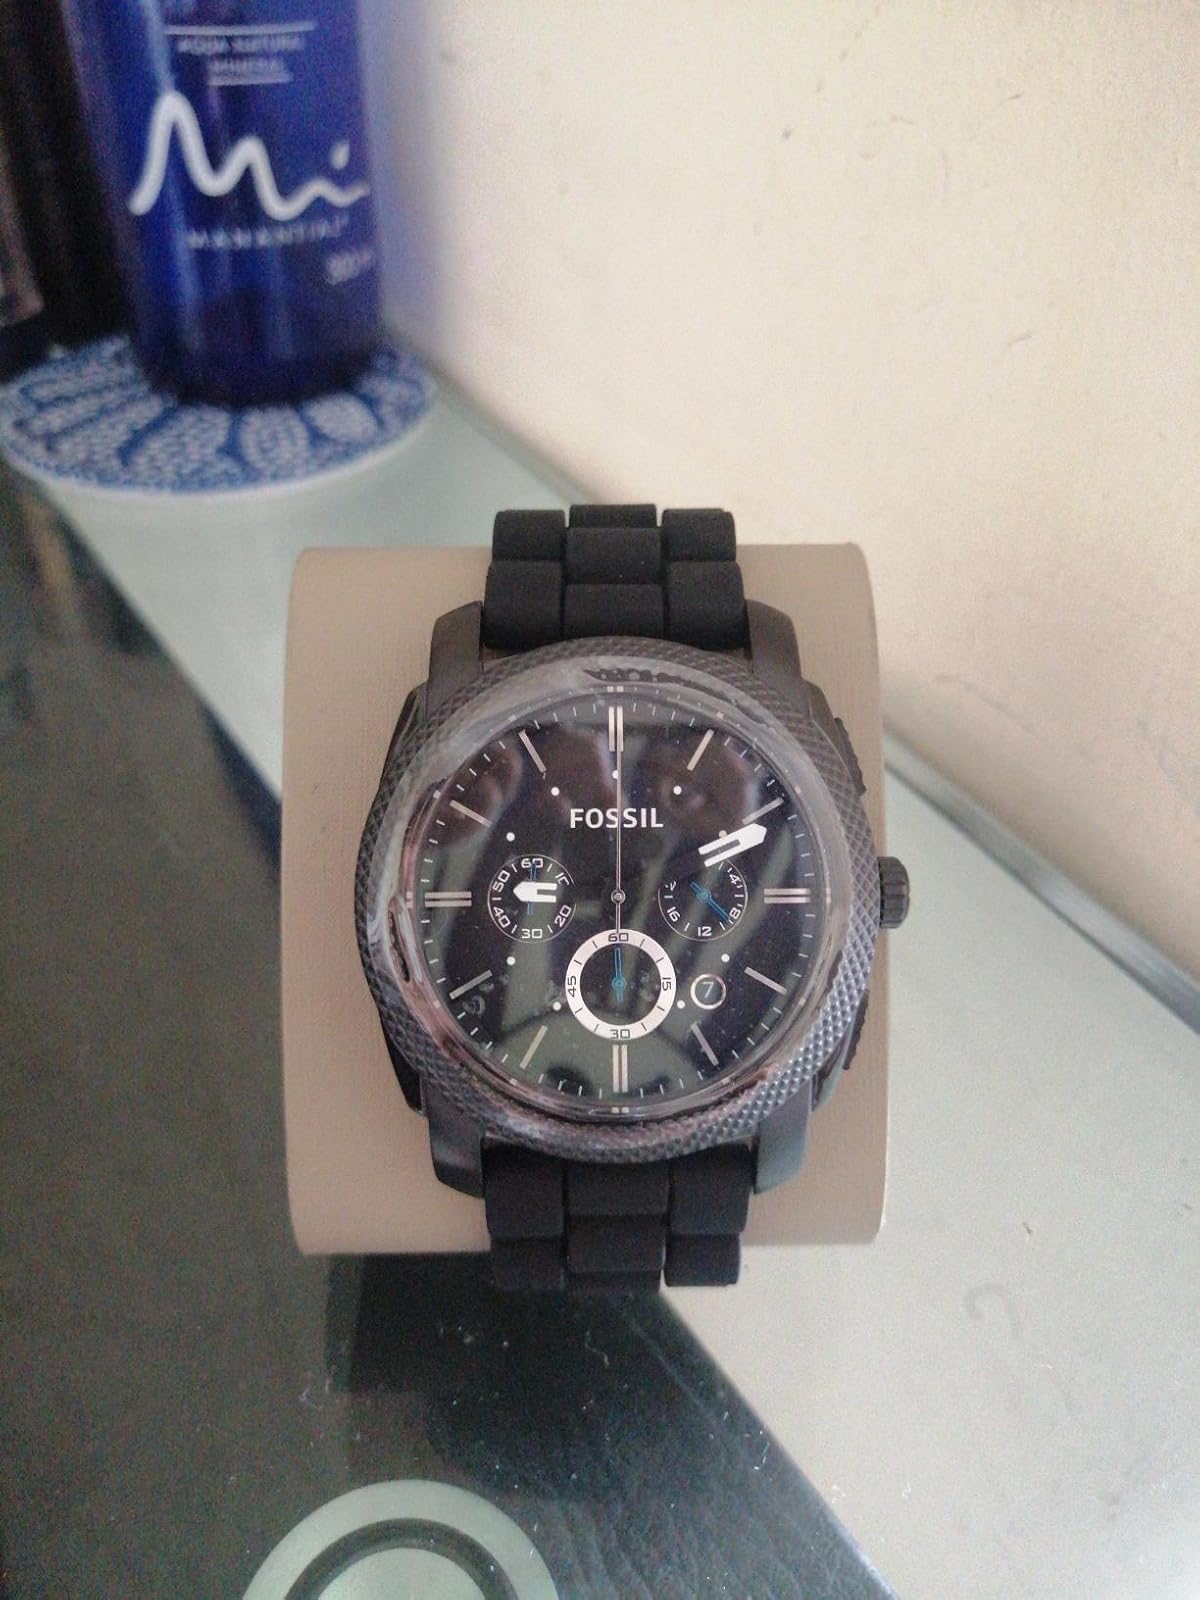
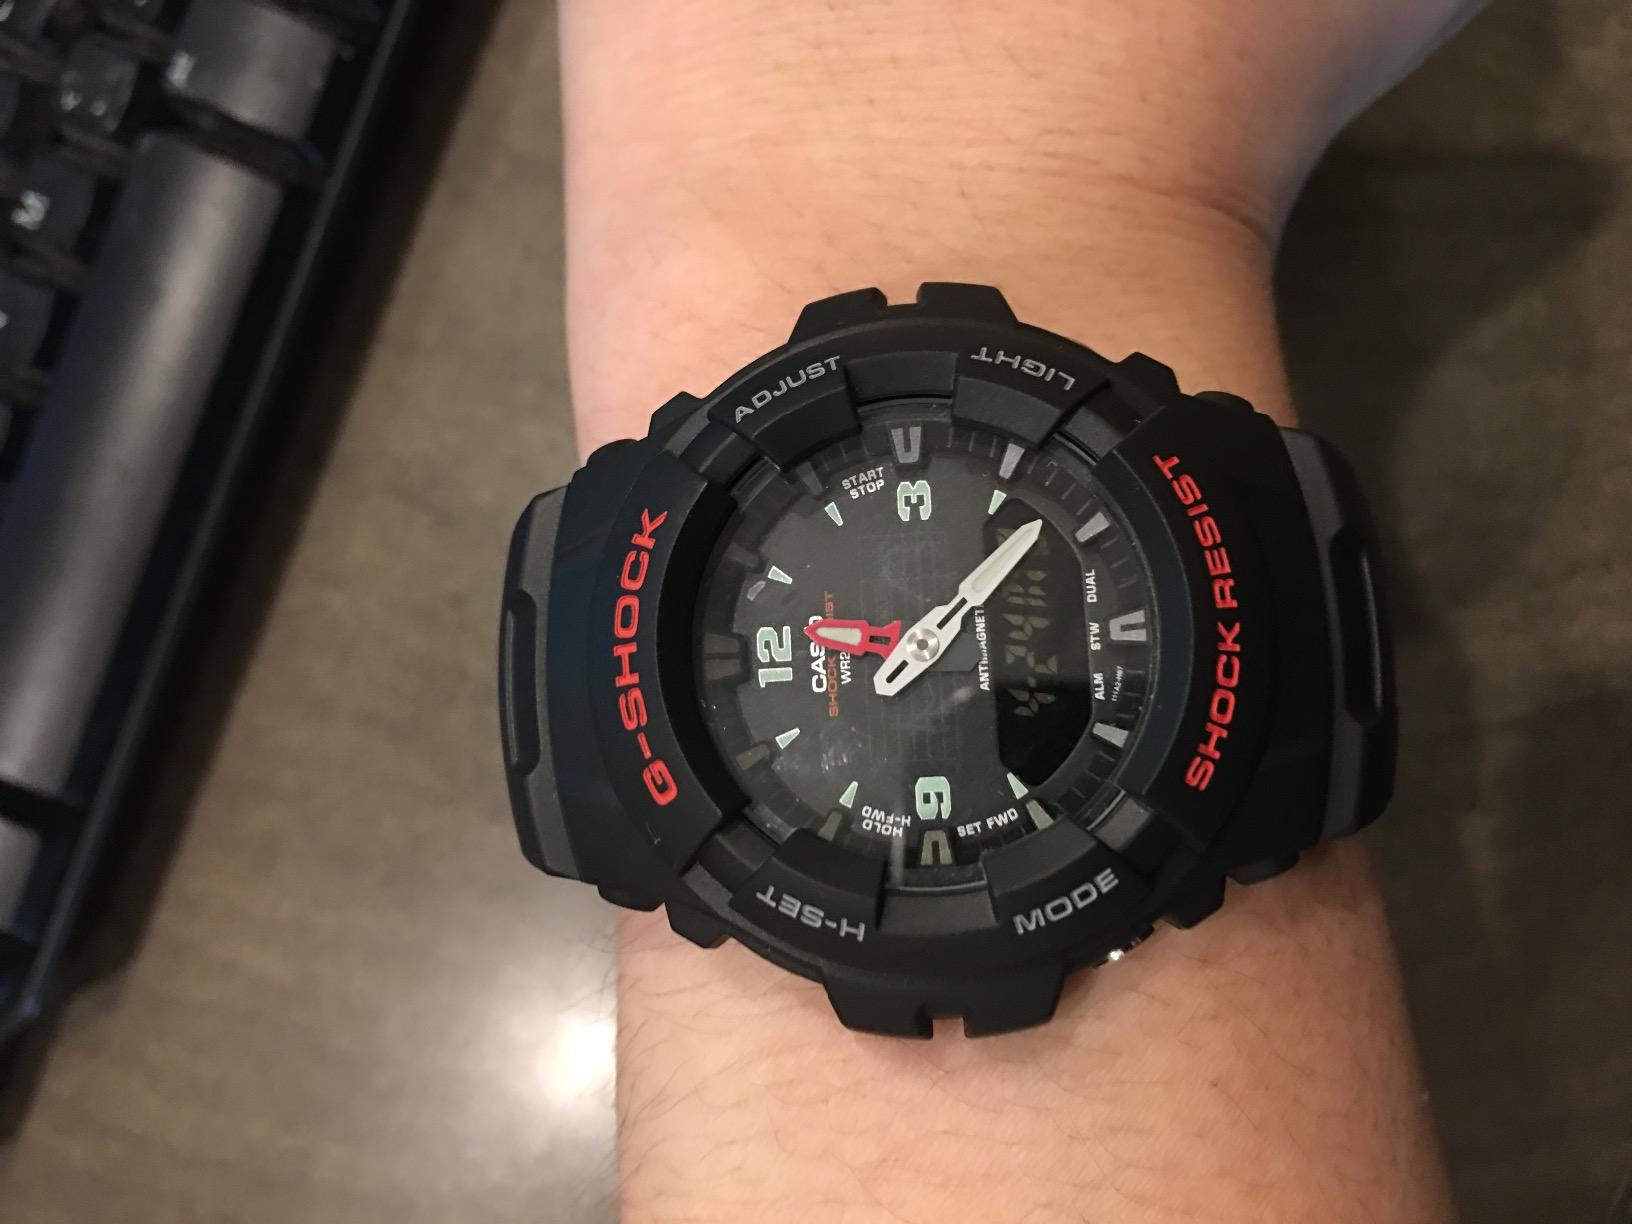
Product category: accessories_watch
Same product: no